Sylvia Payne

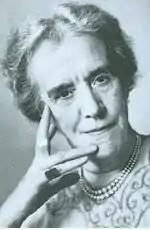
Sylvia May Payne

Sylvia May Payne (née Moore; 6 November 1880 – 30 May 1976) was one of the pioneers of psychoanalysis in the United Kingdom.